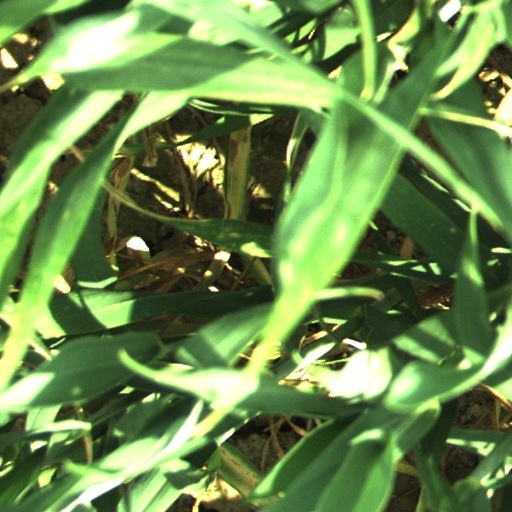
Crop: wheat